Tommy Vance

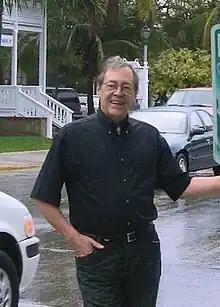
Vance in January 2005

Richard Anthony Crispian Francis Prew Hope-Weston (11 July 1940 – 6 March 2005), known professionally as Tommy Vance, was an English radio broadcaster. He was an important factor in the rise of the new wave of British heavy metal, along with London-based disc jockey Neal Kay, in the late 1970s and early 1980s. Vance was one of the first radio hosts in the United Kingdom to broadcast hard rock and heavy metal in the early 1980s, providing the only national radio forum for both bands and fans. The "Friday Rock Show" that he hosted gave new bands airtime for their music and fans an opportunity to hear it. He used a personal tagline of "TV on the radio". His voice was heard by millions around the world announcing the Wembley Stadium acts at Live Aid in 1985.